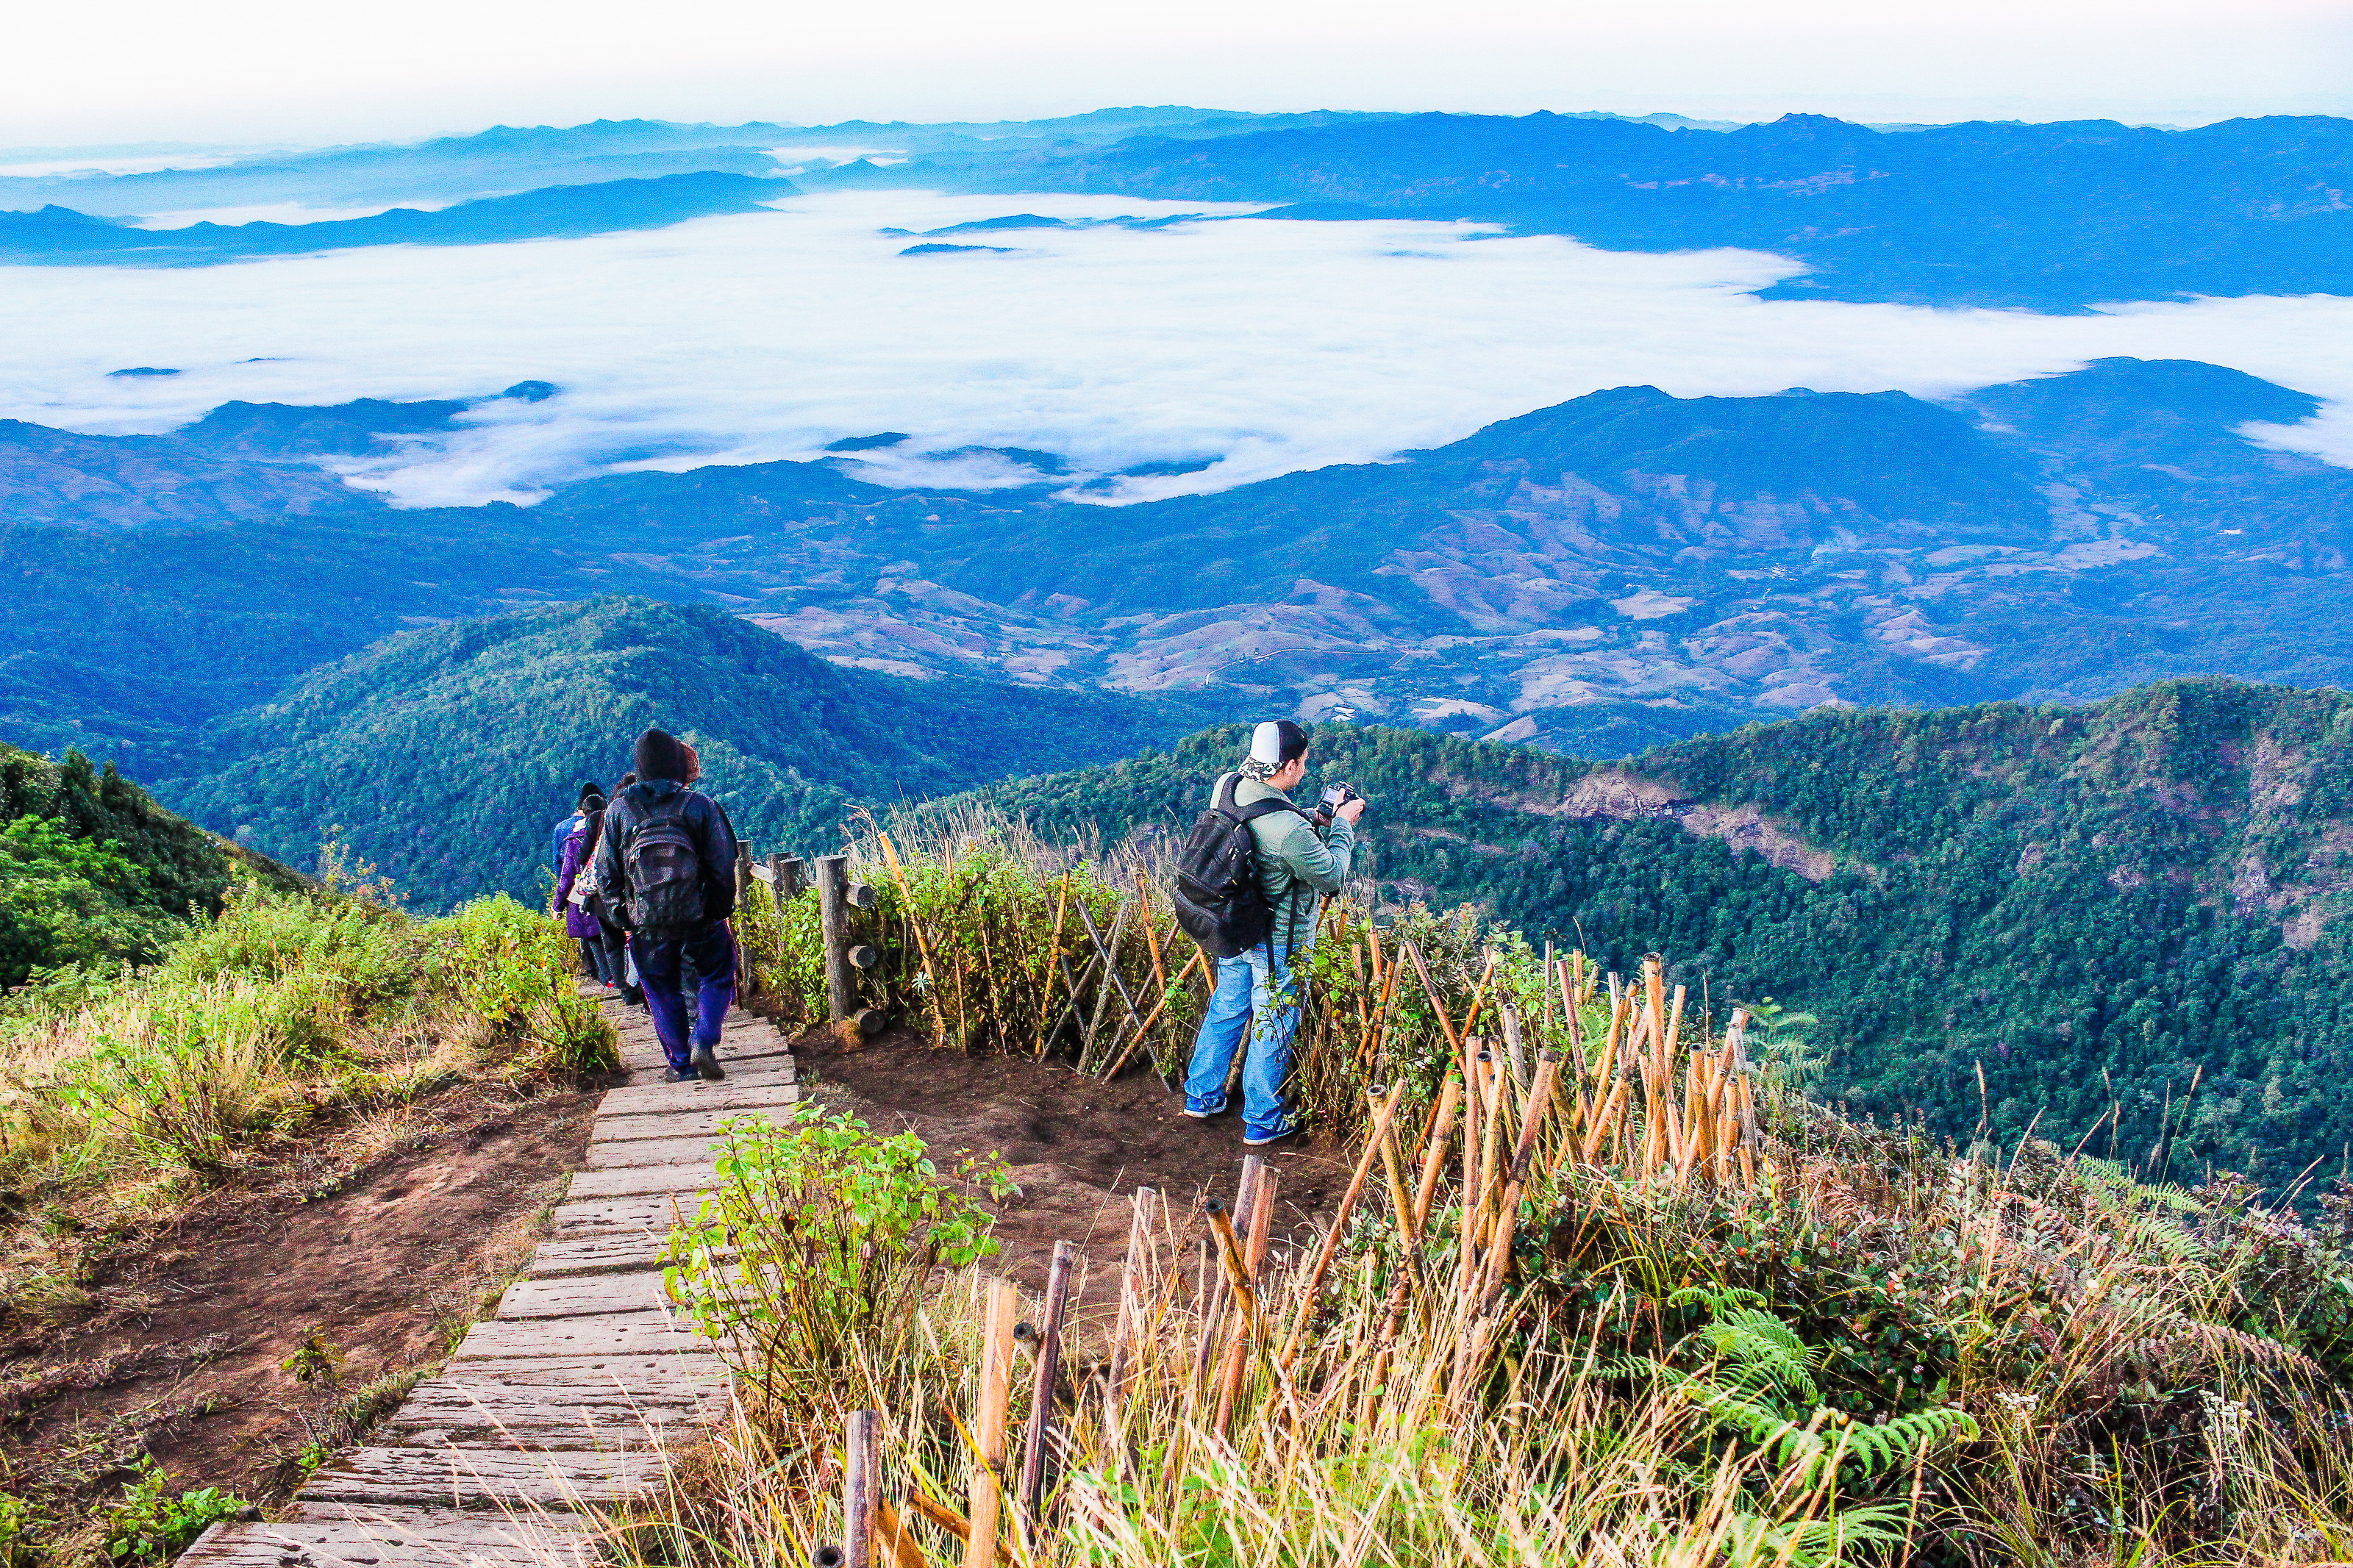
jungle, footpath, garden, path, forest, landscape, nature, park, tree, outdoor, natural, green, environment, plant, walkway, pathway, walk, way, wood, background, foliage, tropical, wild, travel, road, leaf, wooden, adventure, asia, track, mountainous landforms, mountain, wilderness, vegetation, ridge, sky, natural landscape, hill, mountain range, hill station, highland, hiking, grass family, grassland, backpacking, national park, tourism, recreation, trail, plant community, grass, cloud, vacation, walking, fell, leisure, chaparral, wildflower, mount scenery, mountaineering, alps, valley